Cotswold Grange, Cheltenham

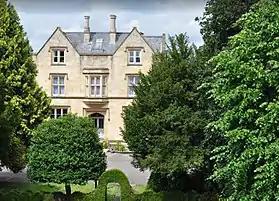
Cotswold Grange, Cheltenham

Cotswold Grange Hotel in Cheltenham is a building of historical significance. It was built in about 1840 as a private residence and was home to many notable people over the next century. It is now a hotel which provides accommodation and event services.